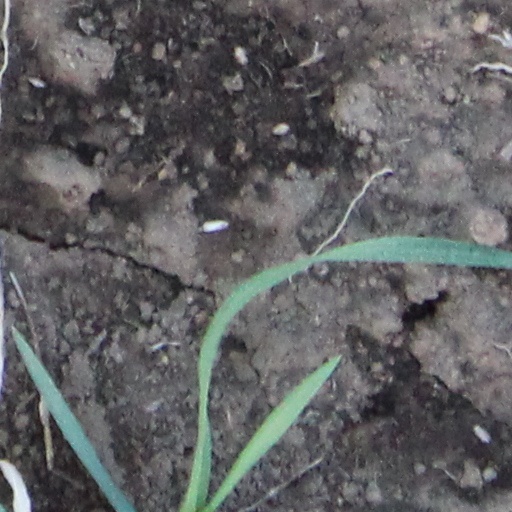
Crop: wheat